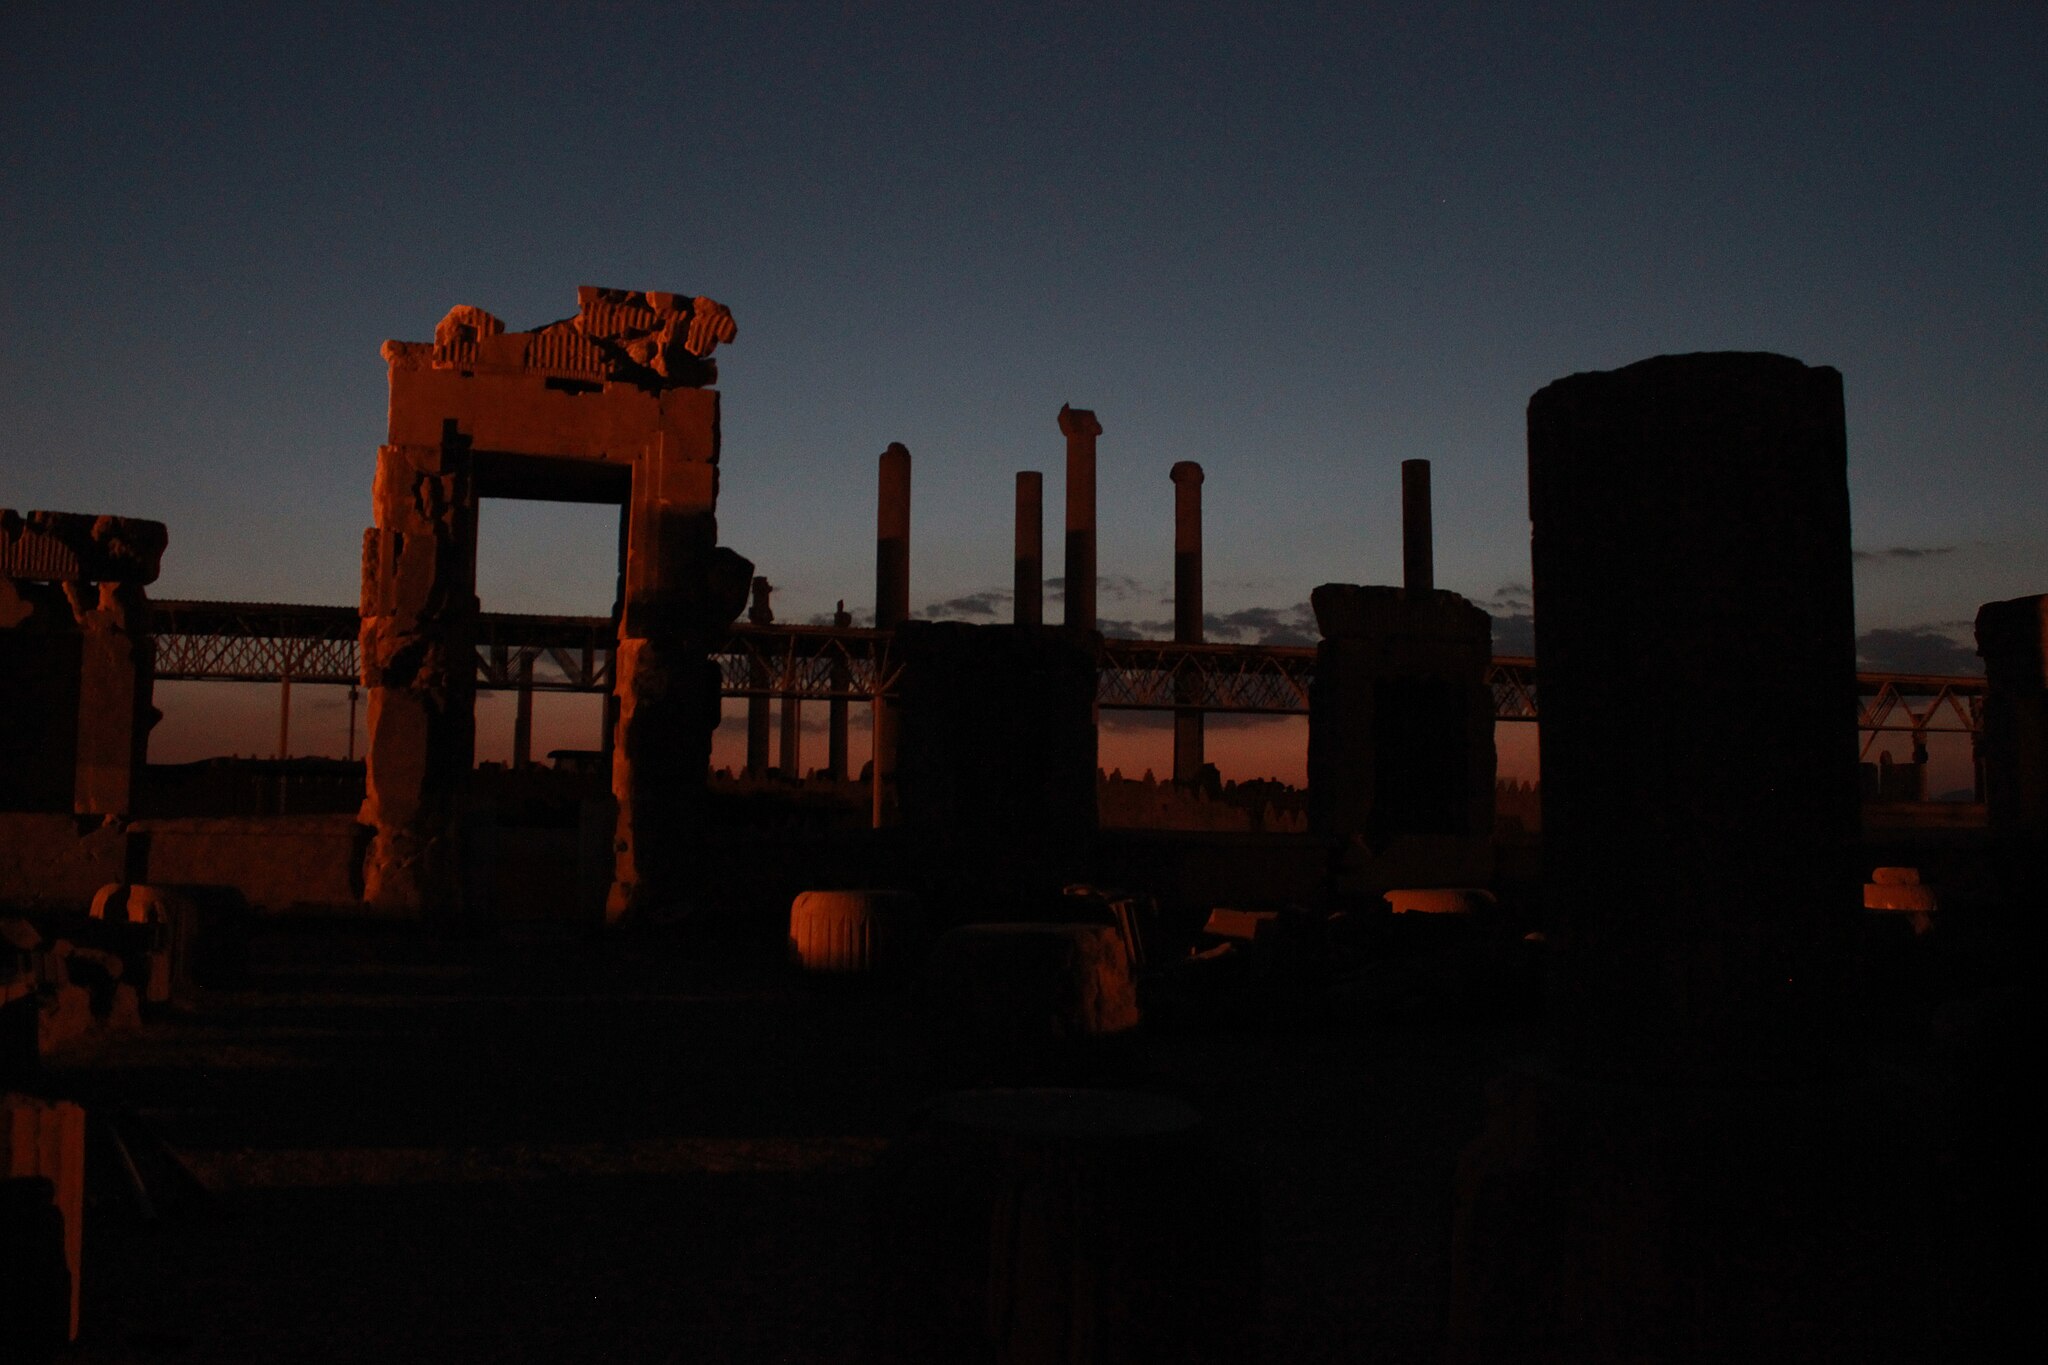
Title: تخت جمشید (16)
Description: تخت جمشید
Date: 2014-07-20 18:21:39
Categories: Nature of Persepolis, Self-published work